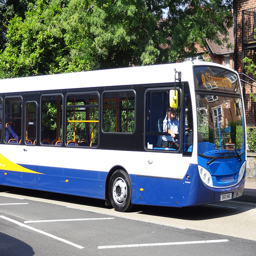
A public bus is bring operated by a man wearing a blue shirt.
A city bus is parked at a curb.
A street scene with focus on a city bus.
A city bus appears relatively empty as the driver waits.
A blue and white bus parked on the side of the street.